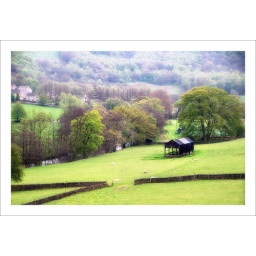
high above grindleford in the peak district a crop barn stands alone in a field